Republic Theater (South Carolina)

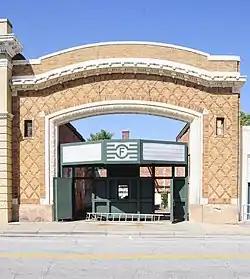
Republic Theater, April 2012

Republic Theater, also known as the Falls Theater, is a historic movie theater located at Great Falls, Chester County, South Carolina. It was built by Republic Cotton Mills in 1921–1922, and is a rectangular, light-colored brick structure on a limestone-colored stucco foundation. The façade has a large segmental arch entrance framed by terra cotta decoration and a molded terra cotta cornice. The theater closed in 1974.